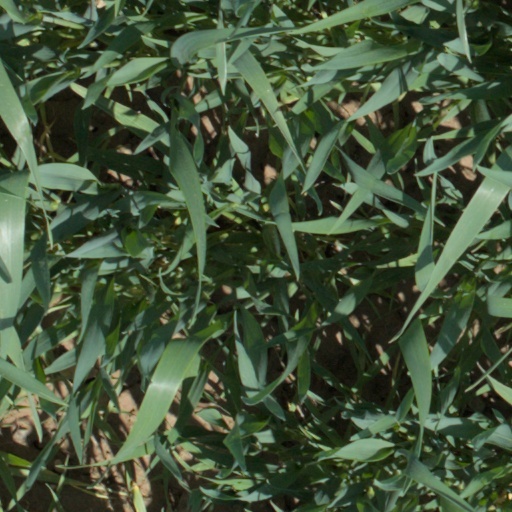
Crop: wheat